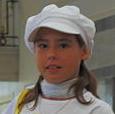
Age: 11